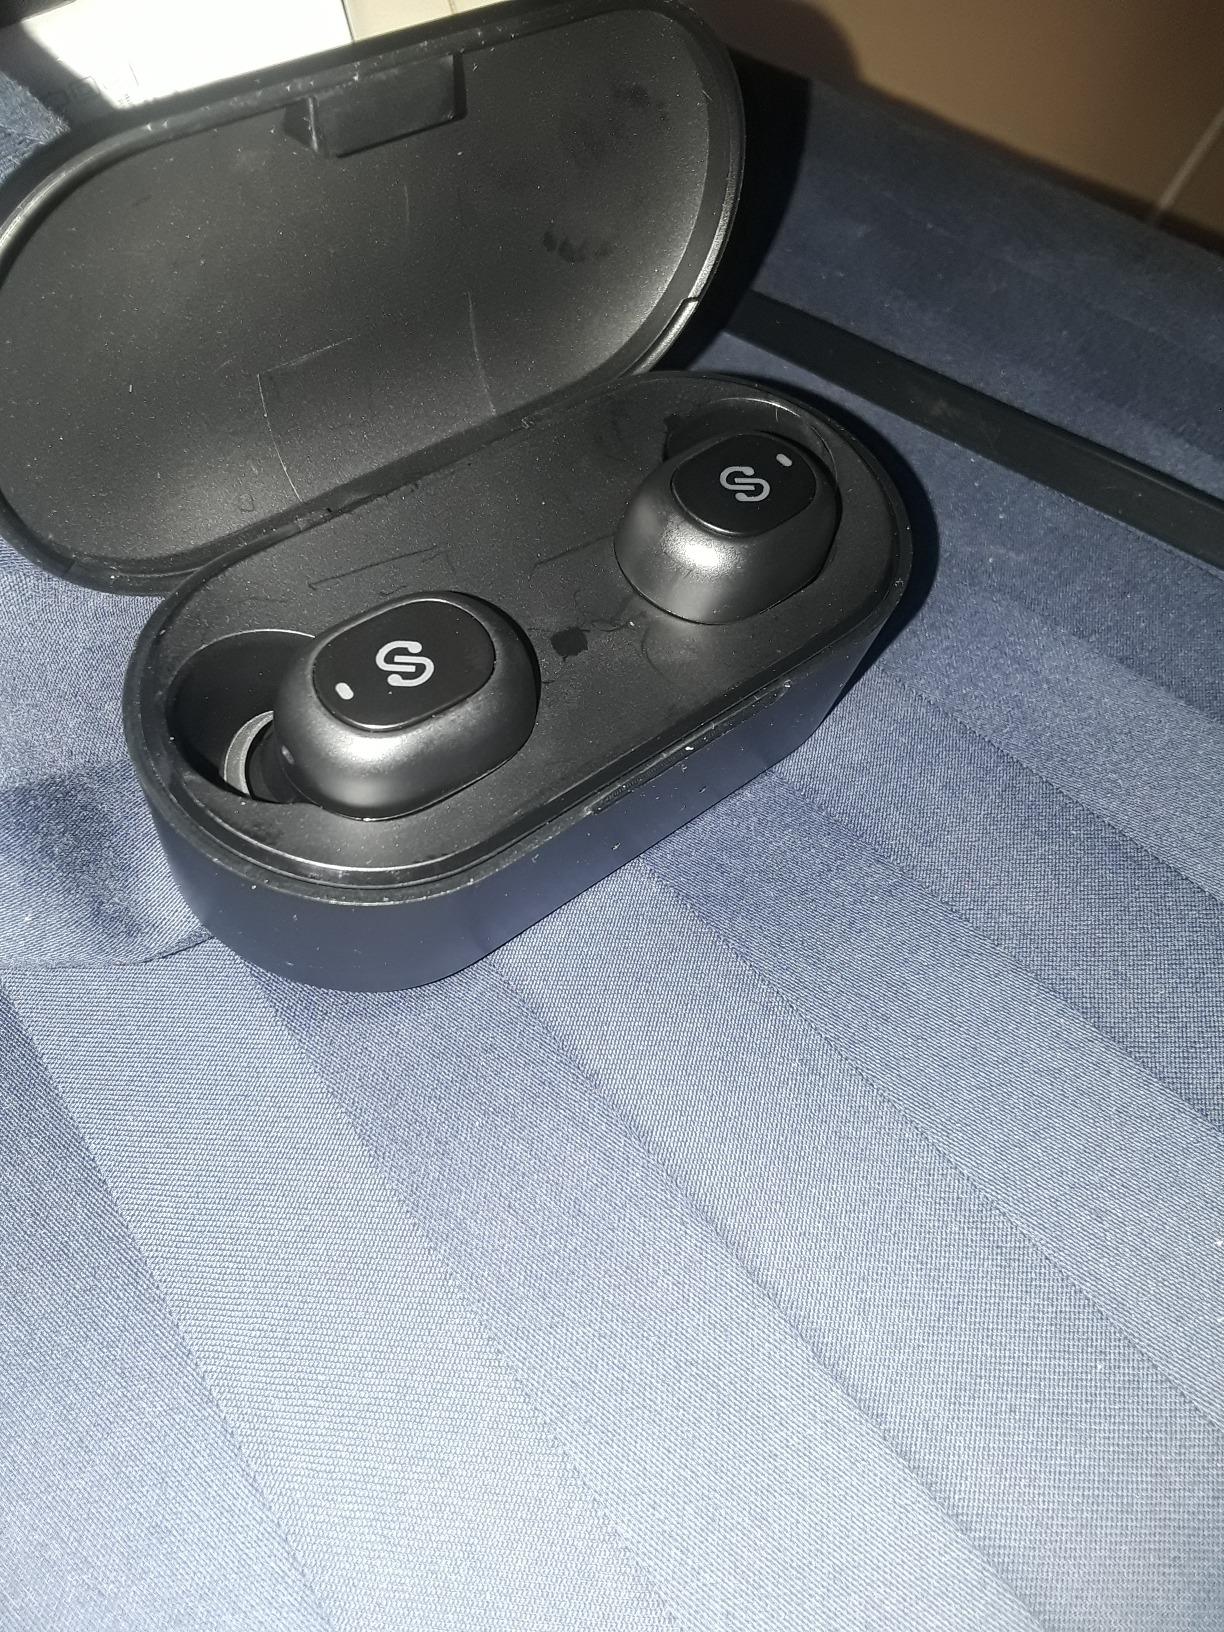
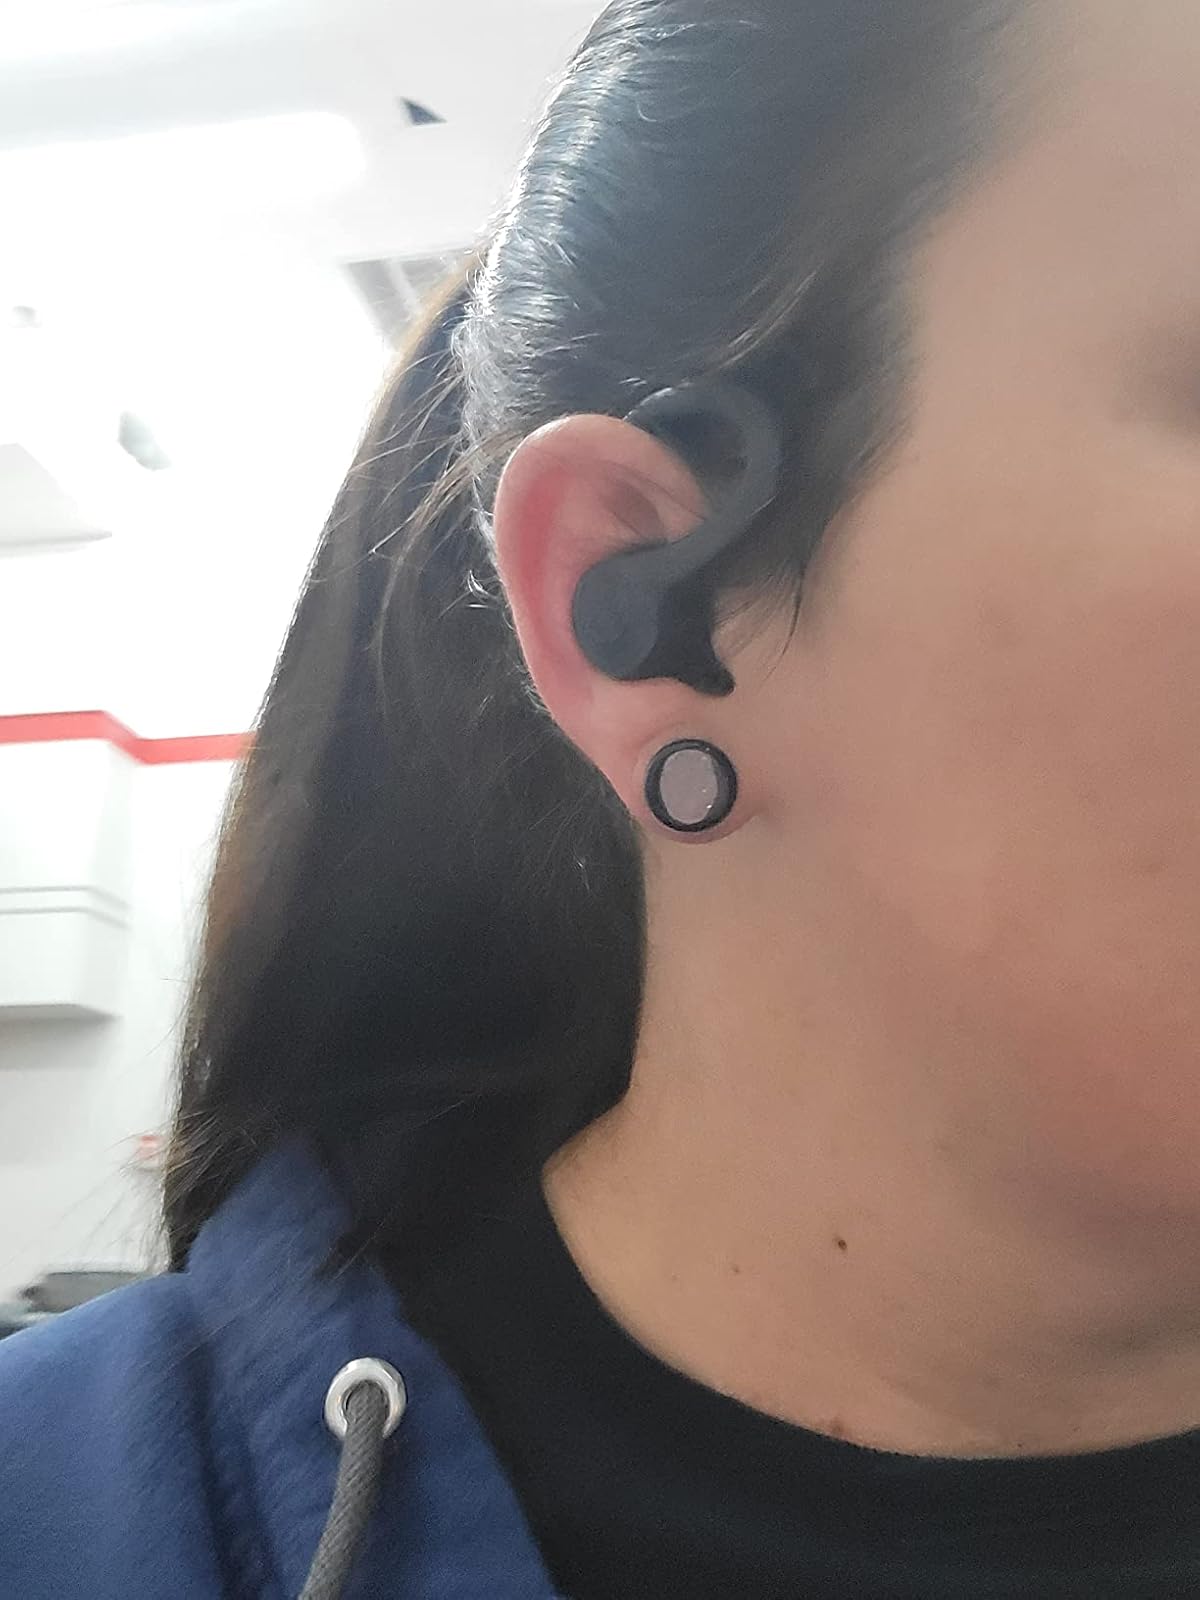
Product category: earbuds
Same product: no